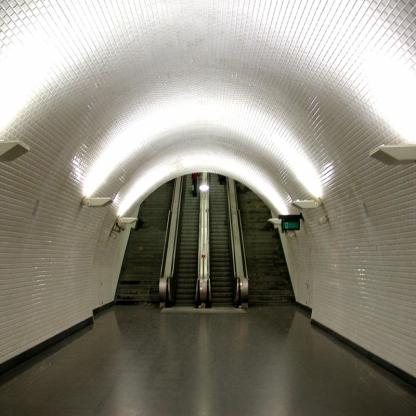
Scene: Indoor